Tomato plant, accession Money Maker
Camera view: horizontal (90 deg, fisheye); turntable rotation: 180 degrees
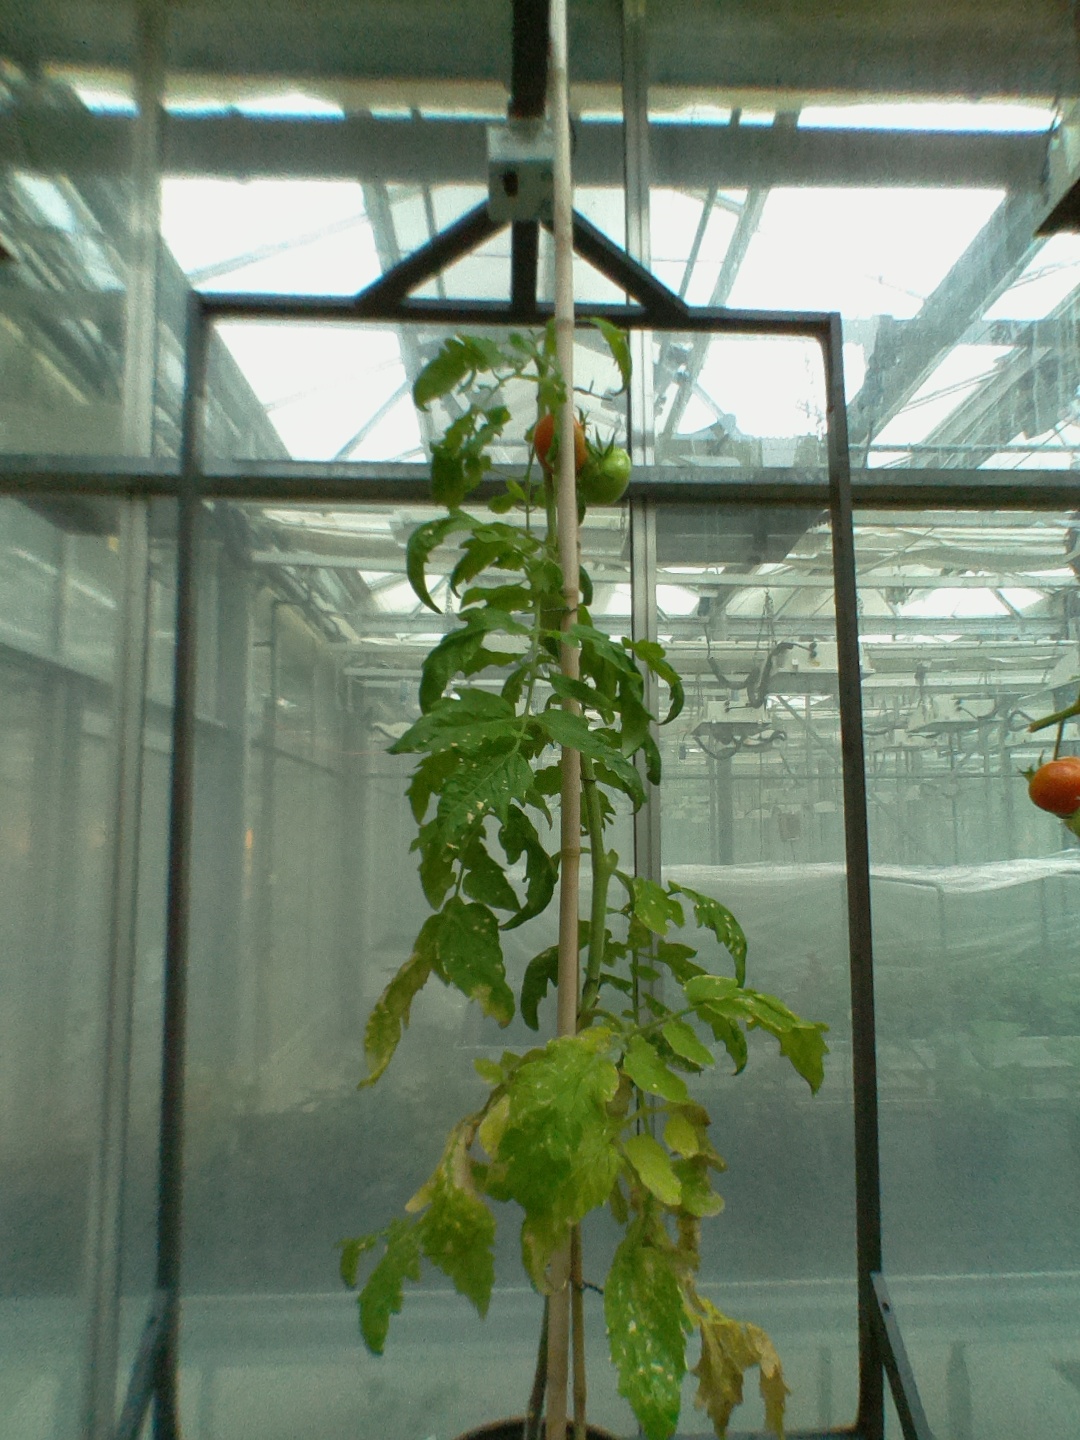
BBCH growth stage 82: 20%-30% of fruits show typical fully ripe color